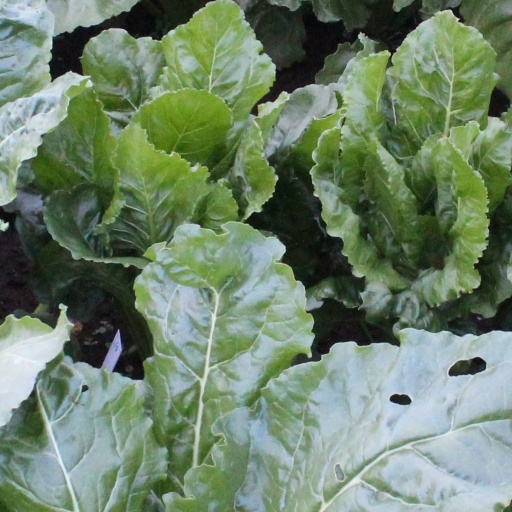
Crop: sugar beet